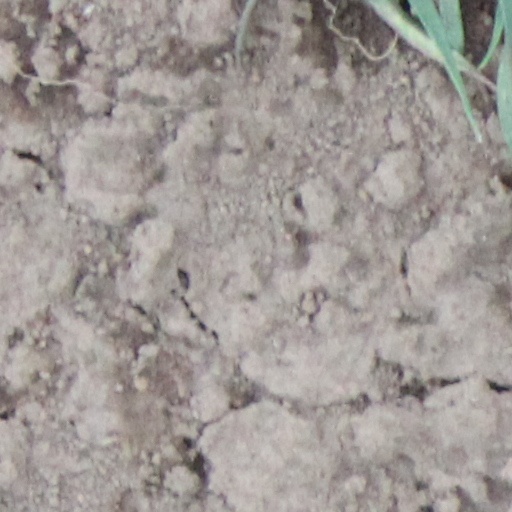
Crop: wheat